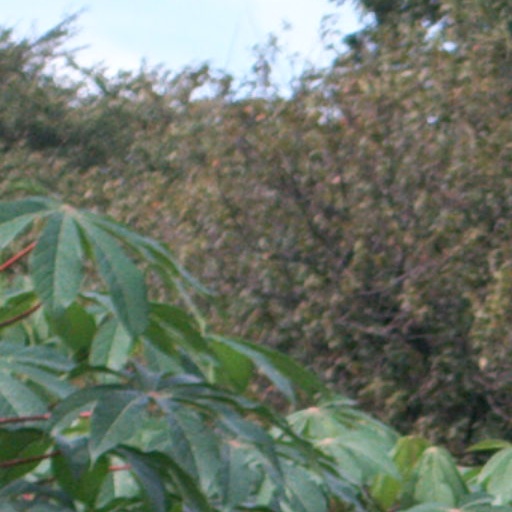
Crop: cassava